Thaddeus of Vitovnica

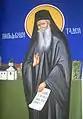
The fresco in Vitovnica Monastery. The text reads " " (Venerable Thaddeus)

Elder Thaddeus became the hegumen of Vitovnica Monastery on 14 April 1962 and led until the end of March in 1972. After that he was a hegumen at Pokajnica Monastery in Velika Plana, and after that he was a hegumen at Tuman Monastery. He then became hegumen of Vitovnica for the second time. He was granted the title of archimandrite in 1989 at Gornjak Monastery in front of the relics of Lazar of Serbia.